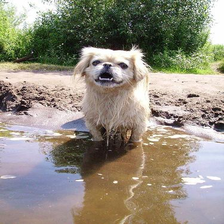
Species: dog
Breed: japanese chin